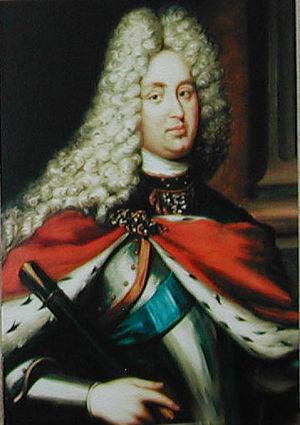
Cet article recense les souverains de Frise orientale.
Christian-Eberhard est prince de Frise orientale de 1690 à sa mort.